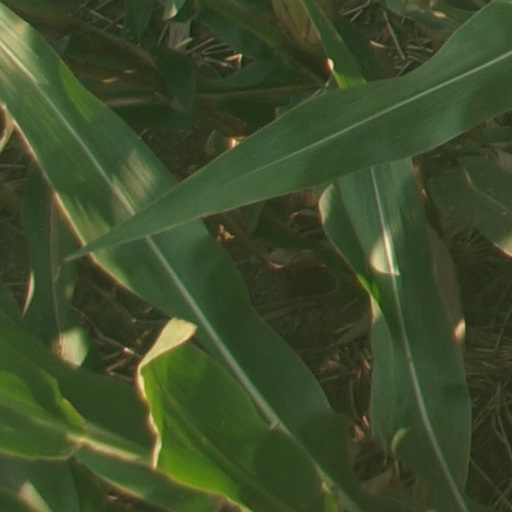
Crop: maize; corn